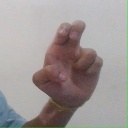
अक्षर: अ